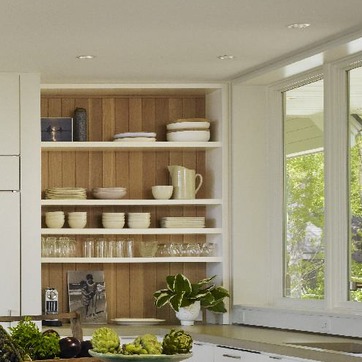
Material: ceramic